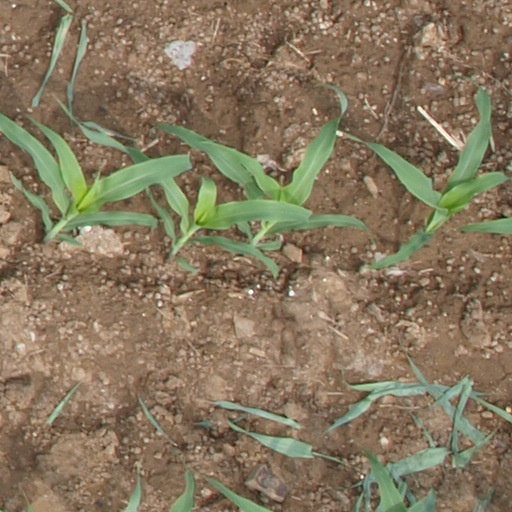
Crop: maize; corn